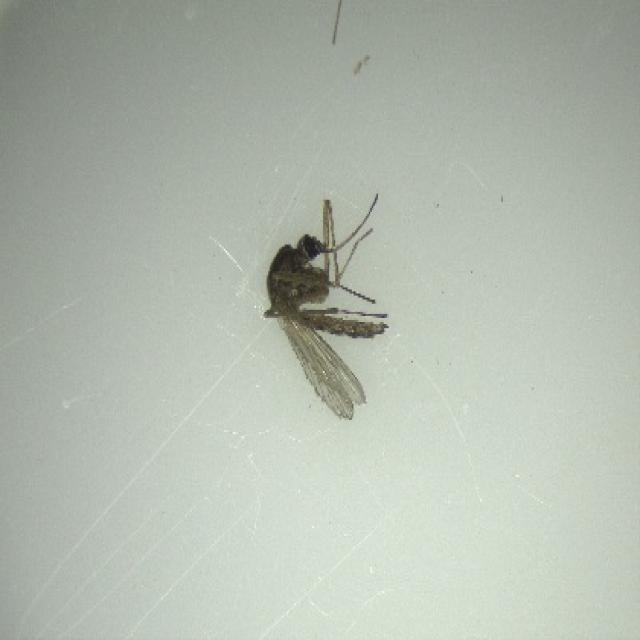
Species: aedes_vexans